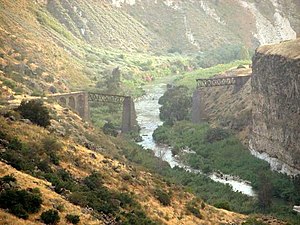
Yarmuk
Floden Yarmuk 2005.
Yarmuk er Jordanflodens største biflod. Floden er 150 kilometer lang, og danner en del af grænsen mellem Jordan, Syrien og Israel og er Golan højdernes sydgrænse inden den udmunder i Jordan syd for Kinneretsøen. Ved floden besejrede araberne i 636 i slaget ved Yarmuk den østromerske kejser Herakleios armé.